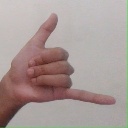
अक्षर: द